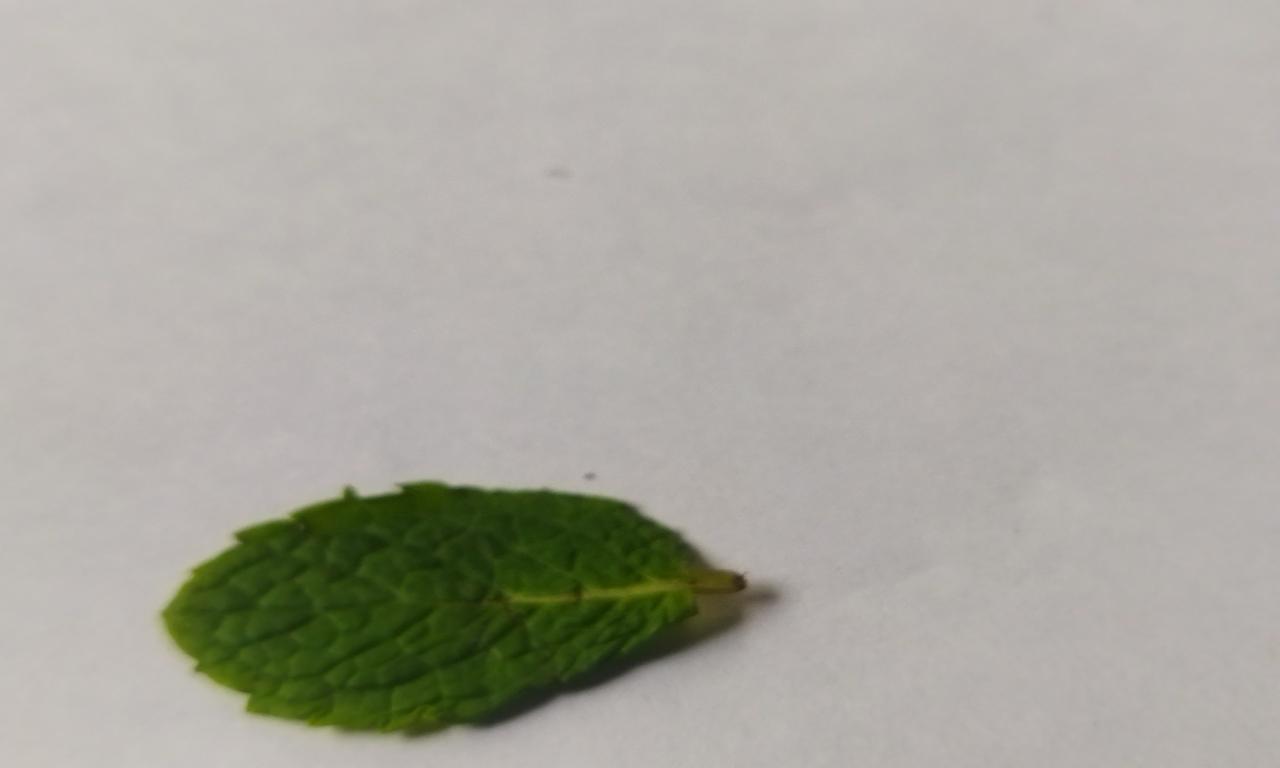
Label: Fresh